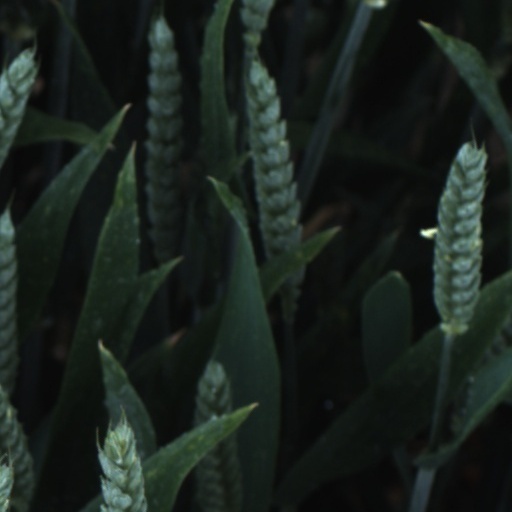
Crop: wheat